E.N.O.T. Corp.

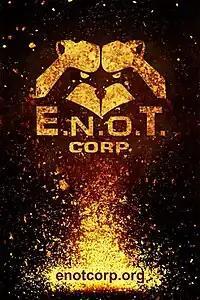
Logo of E.N.O.T. Corp.

E.N.O.T. Corp (also frequently written as ENOT Corp) was a Russian private military company founded by Igor Mangushev.